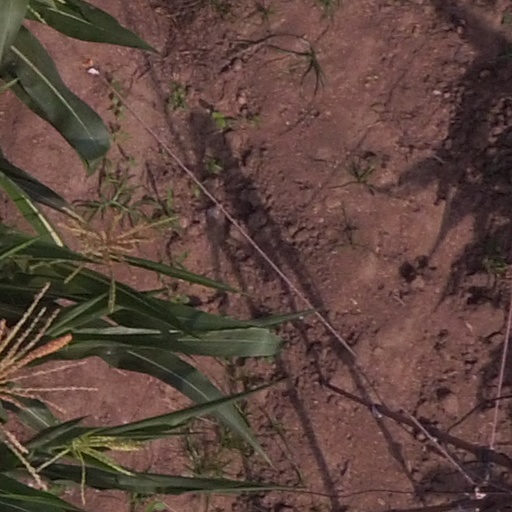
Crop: maize; corn